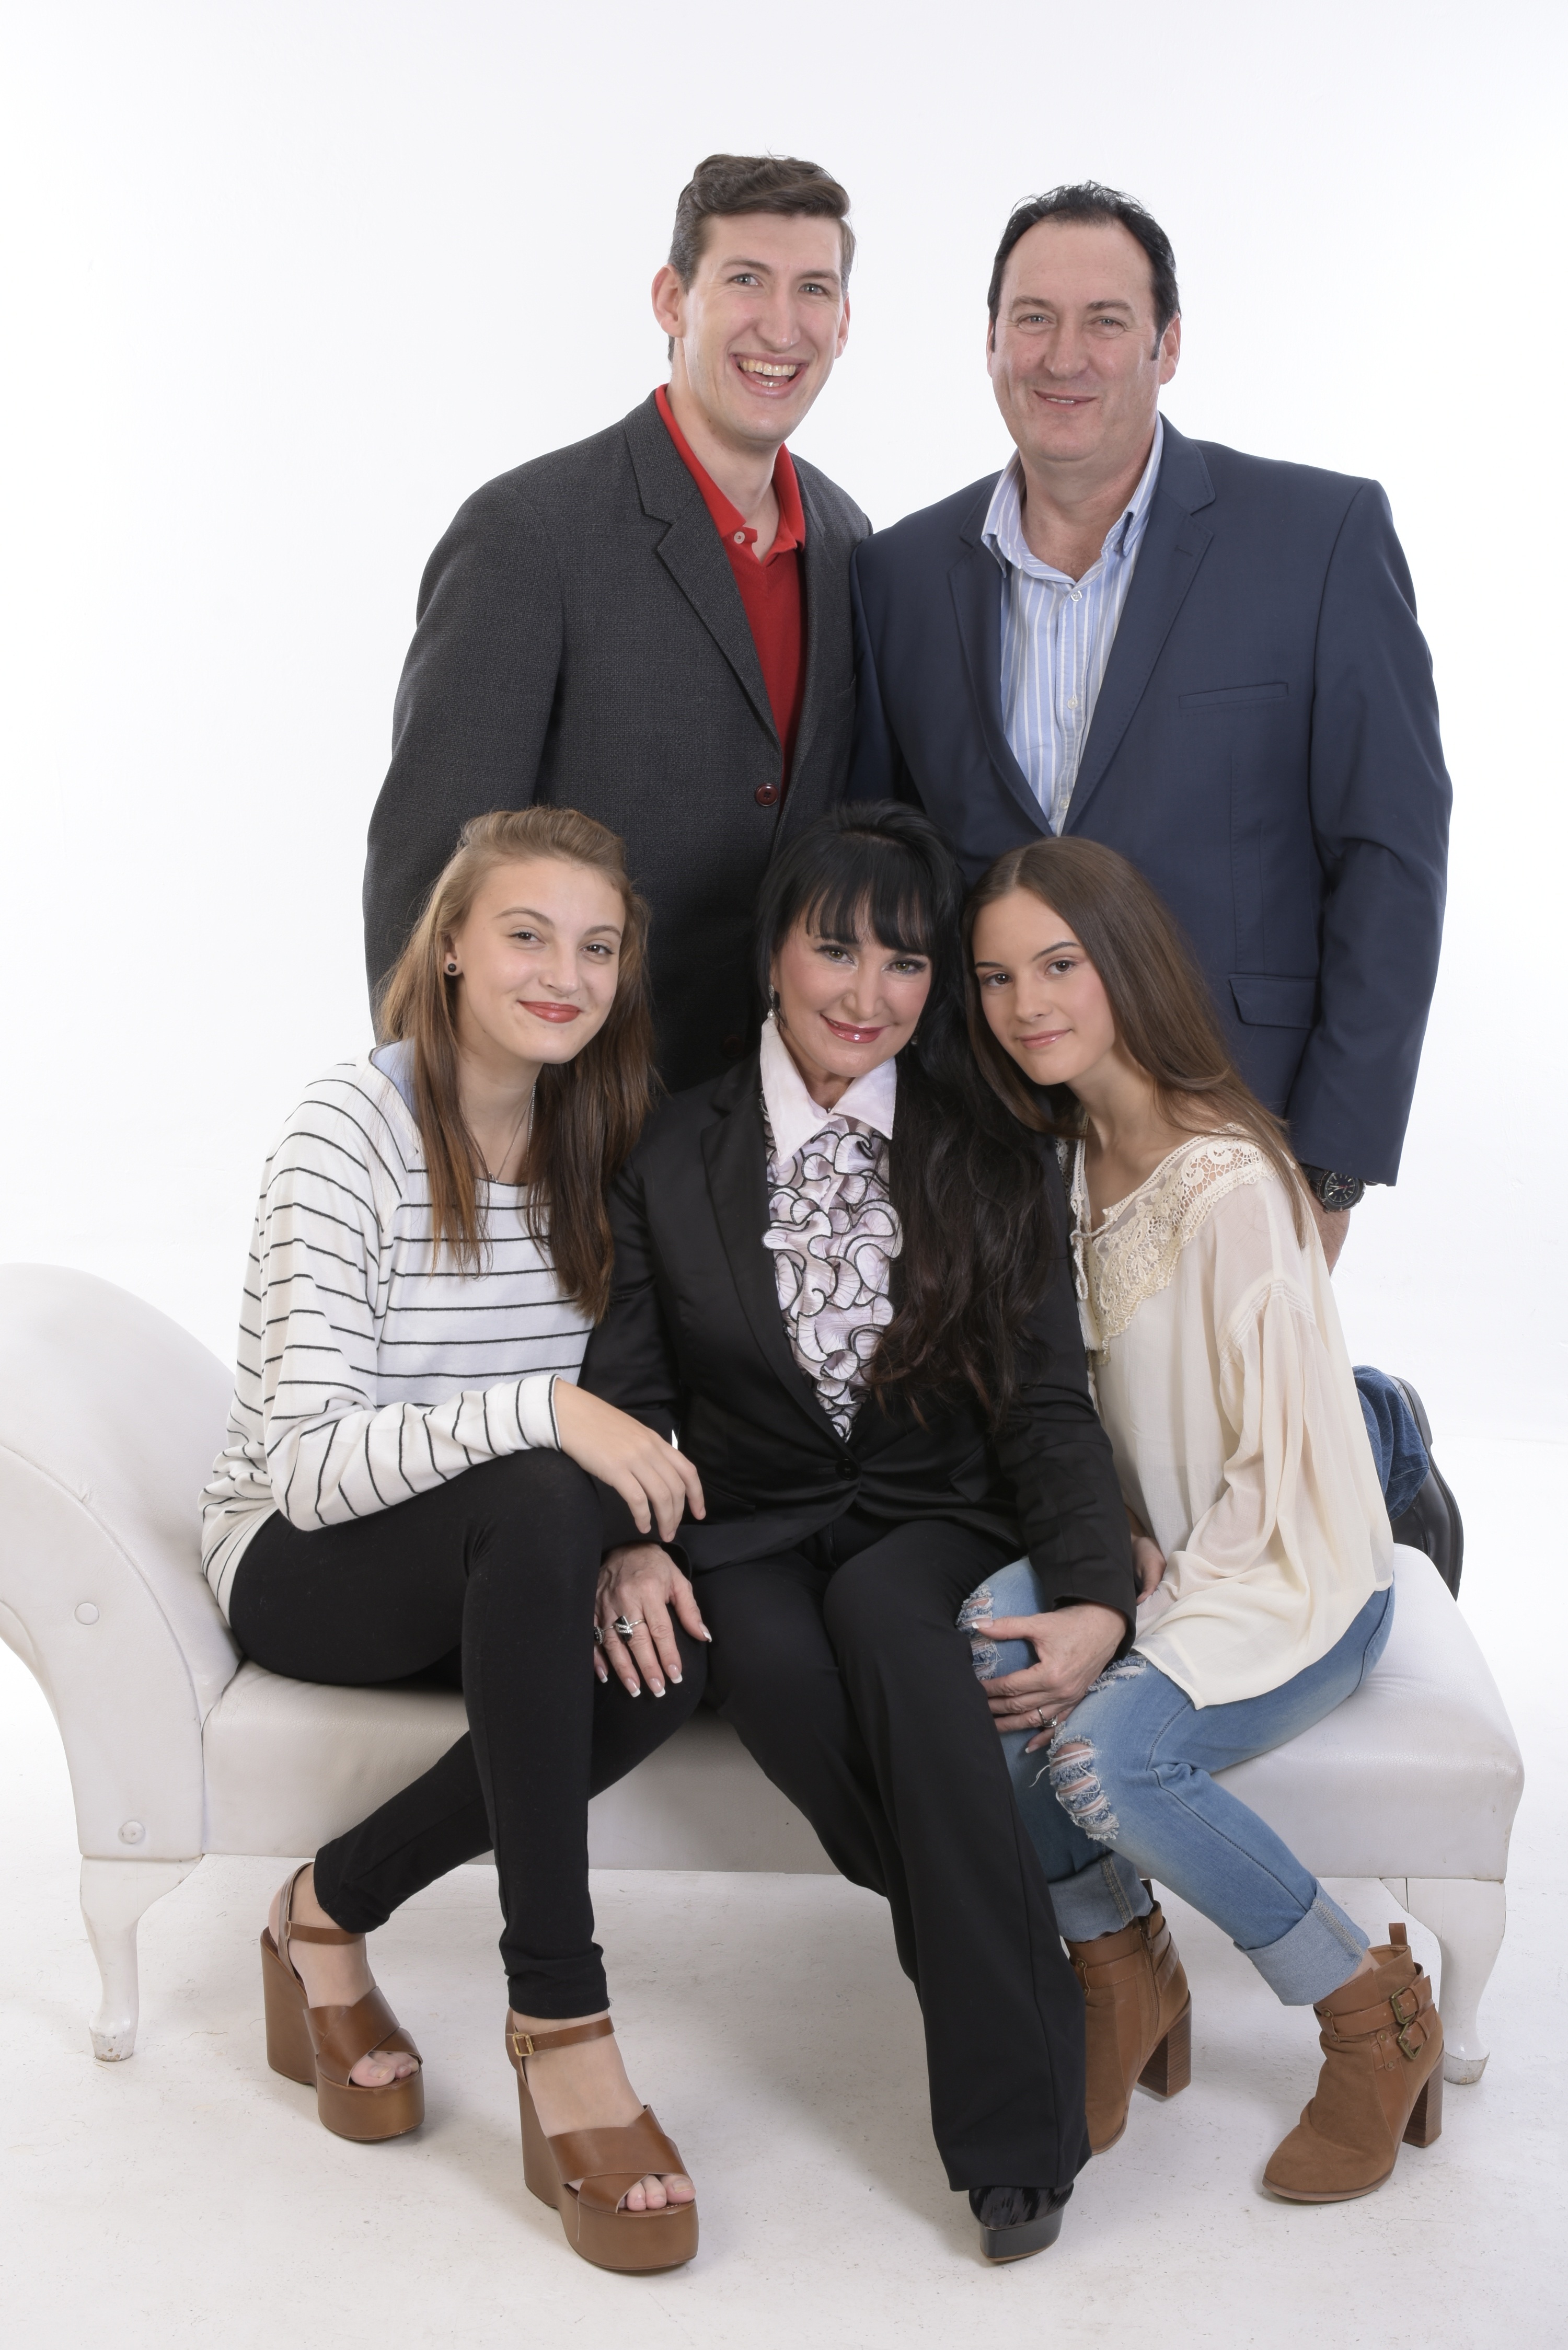
man, person, group, people, woman, white, portrait, sitting, father, together, smiling, parent, cheerful, dad, family, children, team, mother, happy, happiness, togetherness, adult, daughter, happy people, human positions